Maratha titles

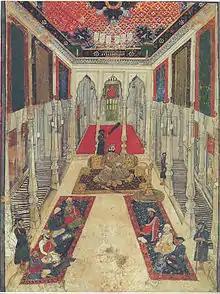
A Maratha Durbar showing the Chief (Raja) and the nobles (Sardars, Jagirdars, Istamuradars & Mankaris) of the state.

The following list includes a brief about the titles of nobility or orders of chivalry used by the Marathas of India and by the Marathis/Konkanis in general.